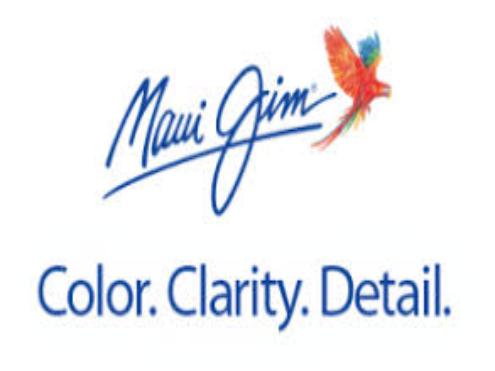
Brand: maui jim
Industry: Clothes